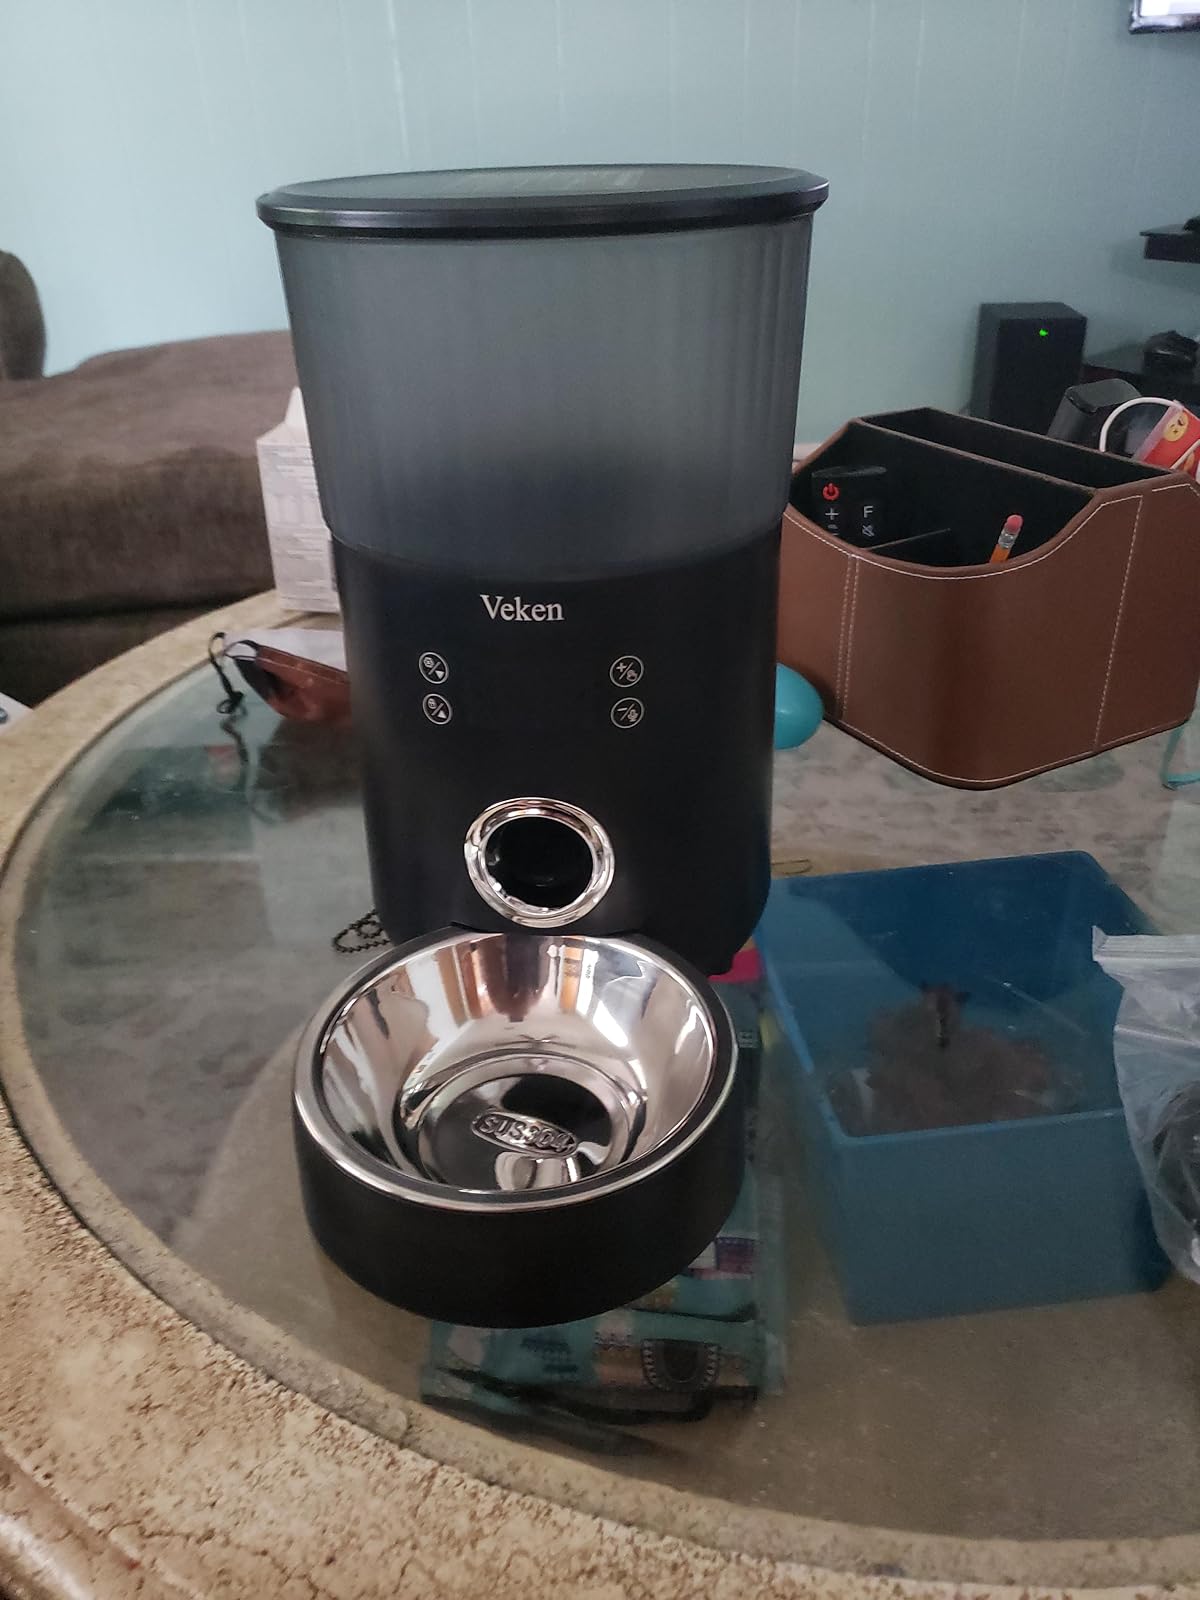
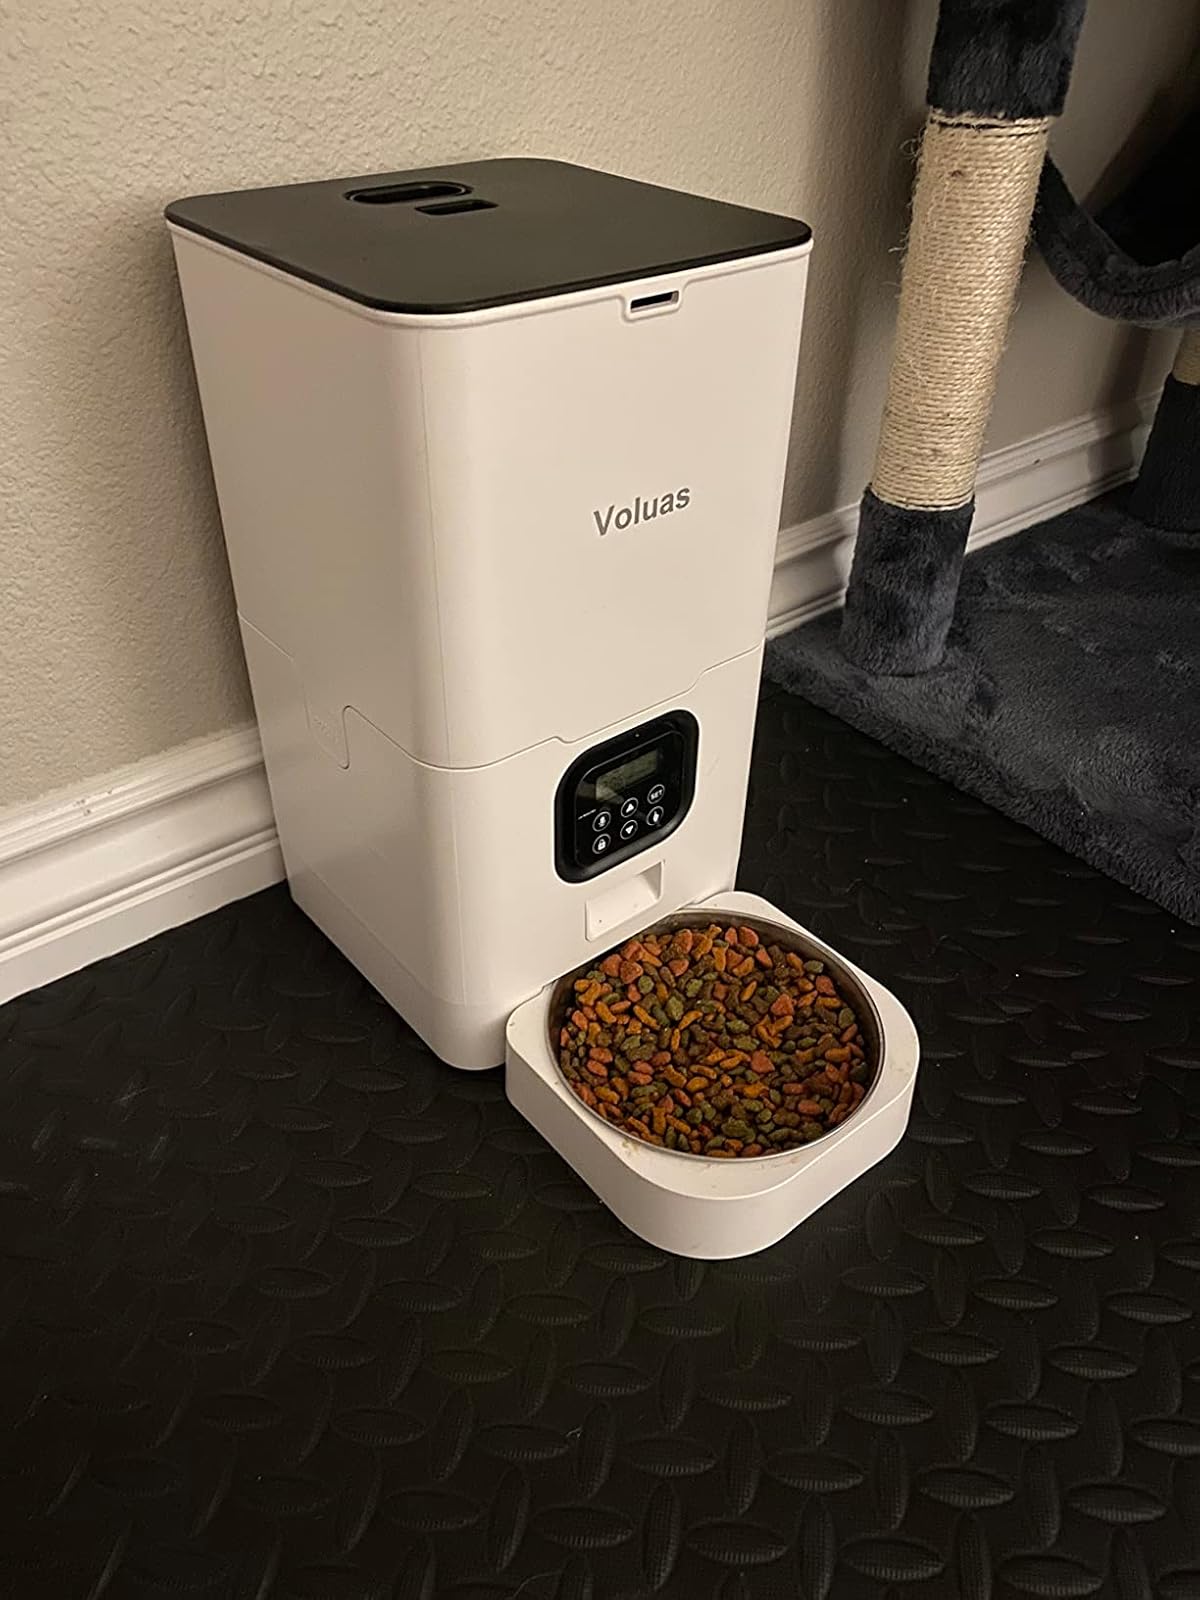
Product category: items_feeder
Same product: no